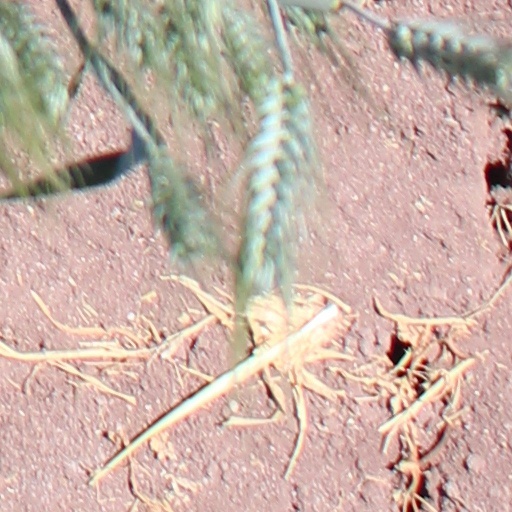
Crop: wheat